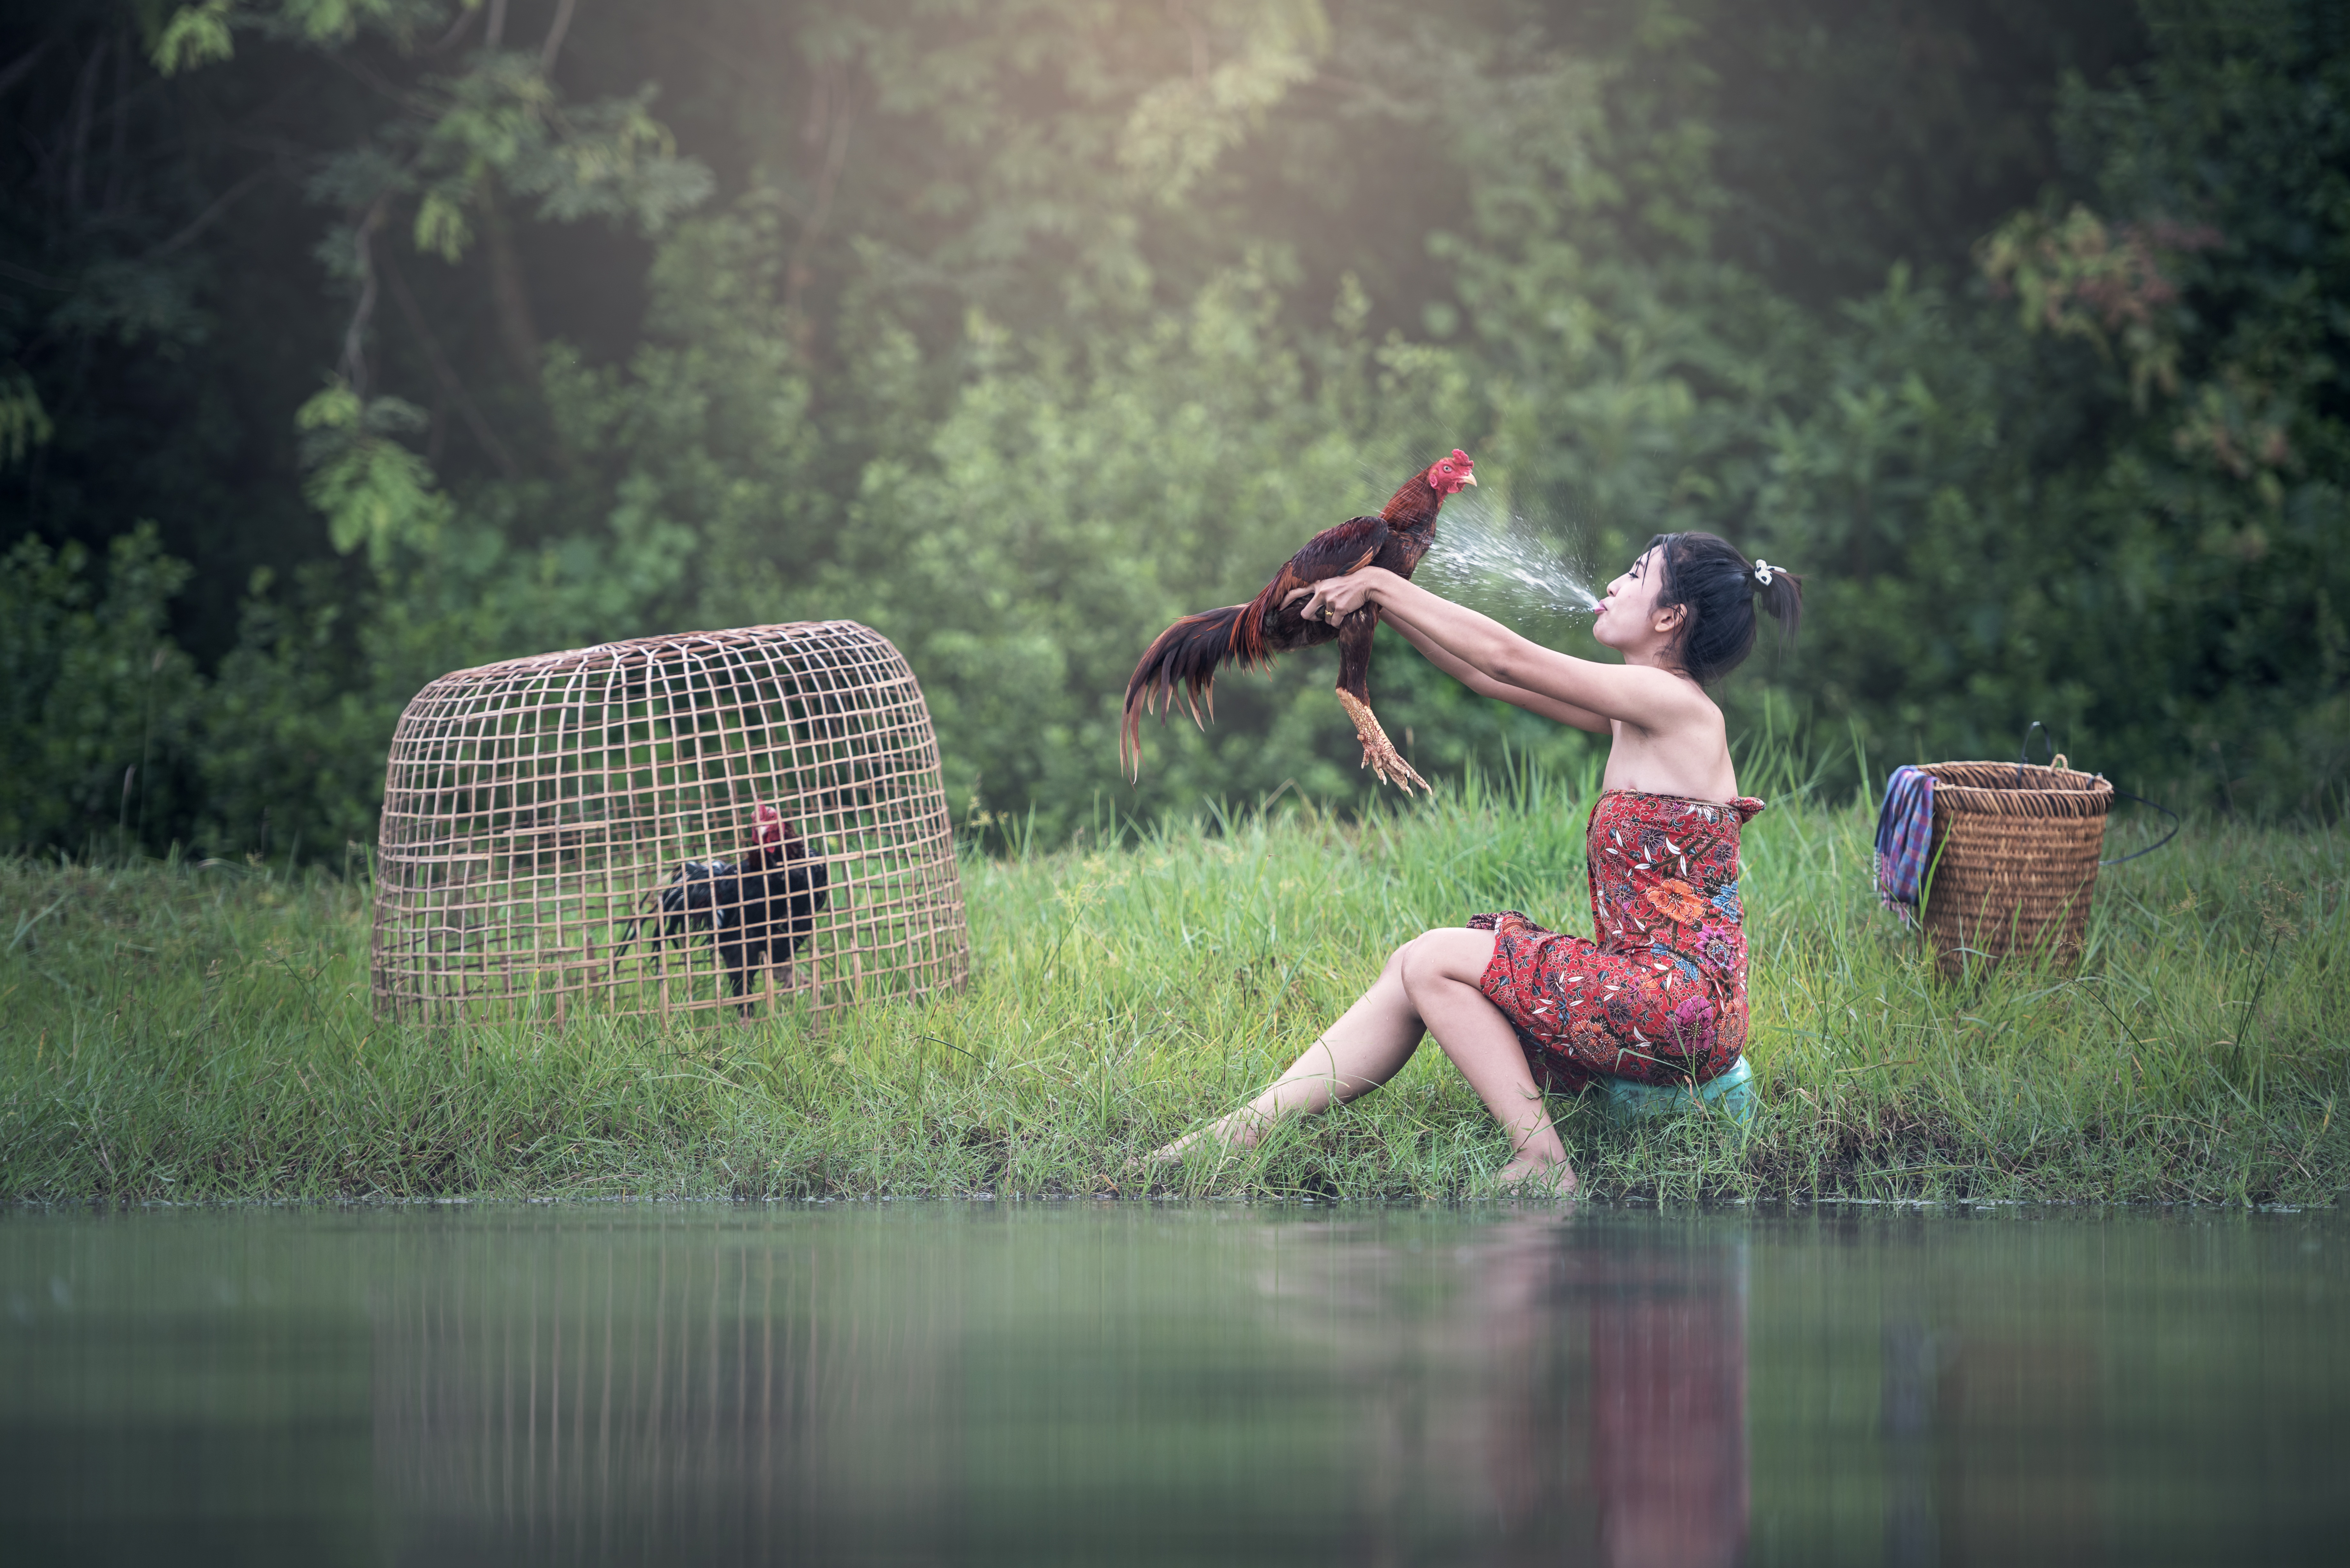
water, people, woman, hair, farm, photography, countryside, river, beak, asia, lifestyle, chicken, season, boxer, thailand, rooster, fight, vietnamese, face, tour, fun, happy, tail, wings, animals, cambodia, photograph, bangkok, crime, tradition, china, laos, winner, phuket, cruelty, myanmar burma, in the country, pathetic, the game, country malaysia, outside of the house, the bath, cockfight